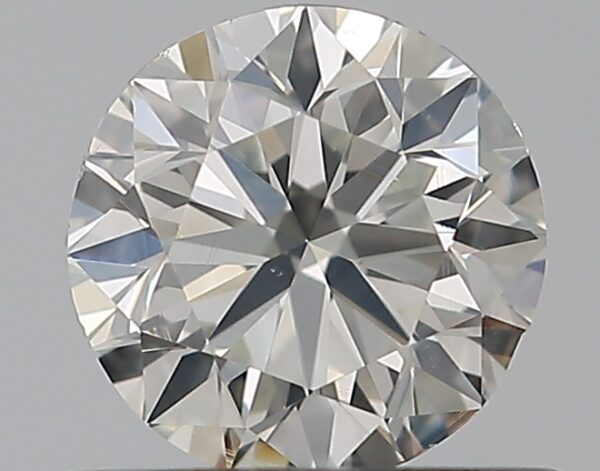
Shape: round
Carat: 0.5
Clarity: VS2
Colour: I
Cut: VG
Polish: EX
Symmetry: VG
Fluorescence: N
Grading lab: GIA
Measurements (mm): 4.93 x 4.99 x 3.16